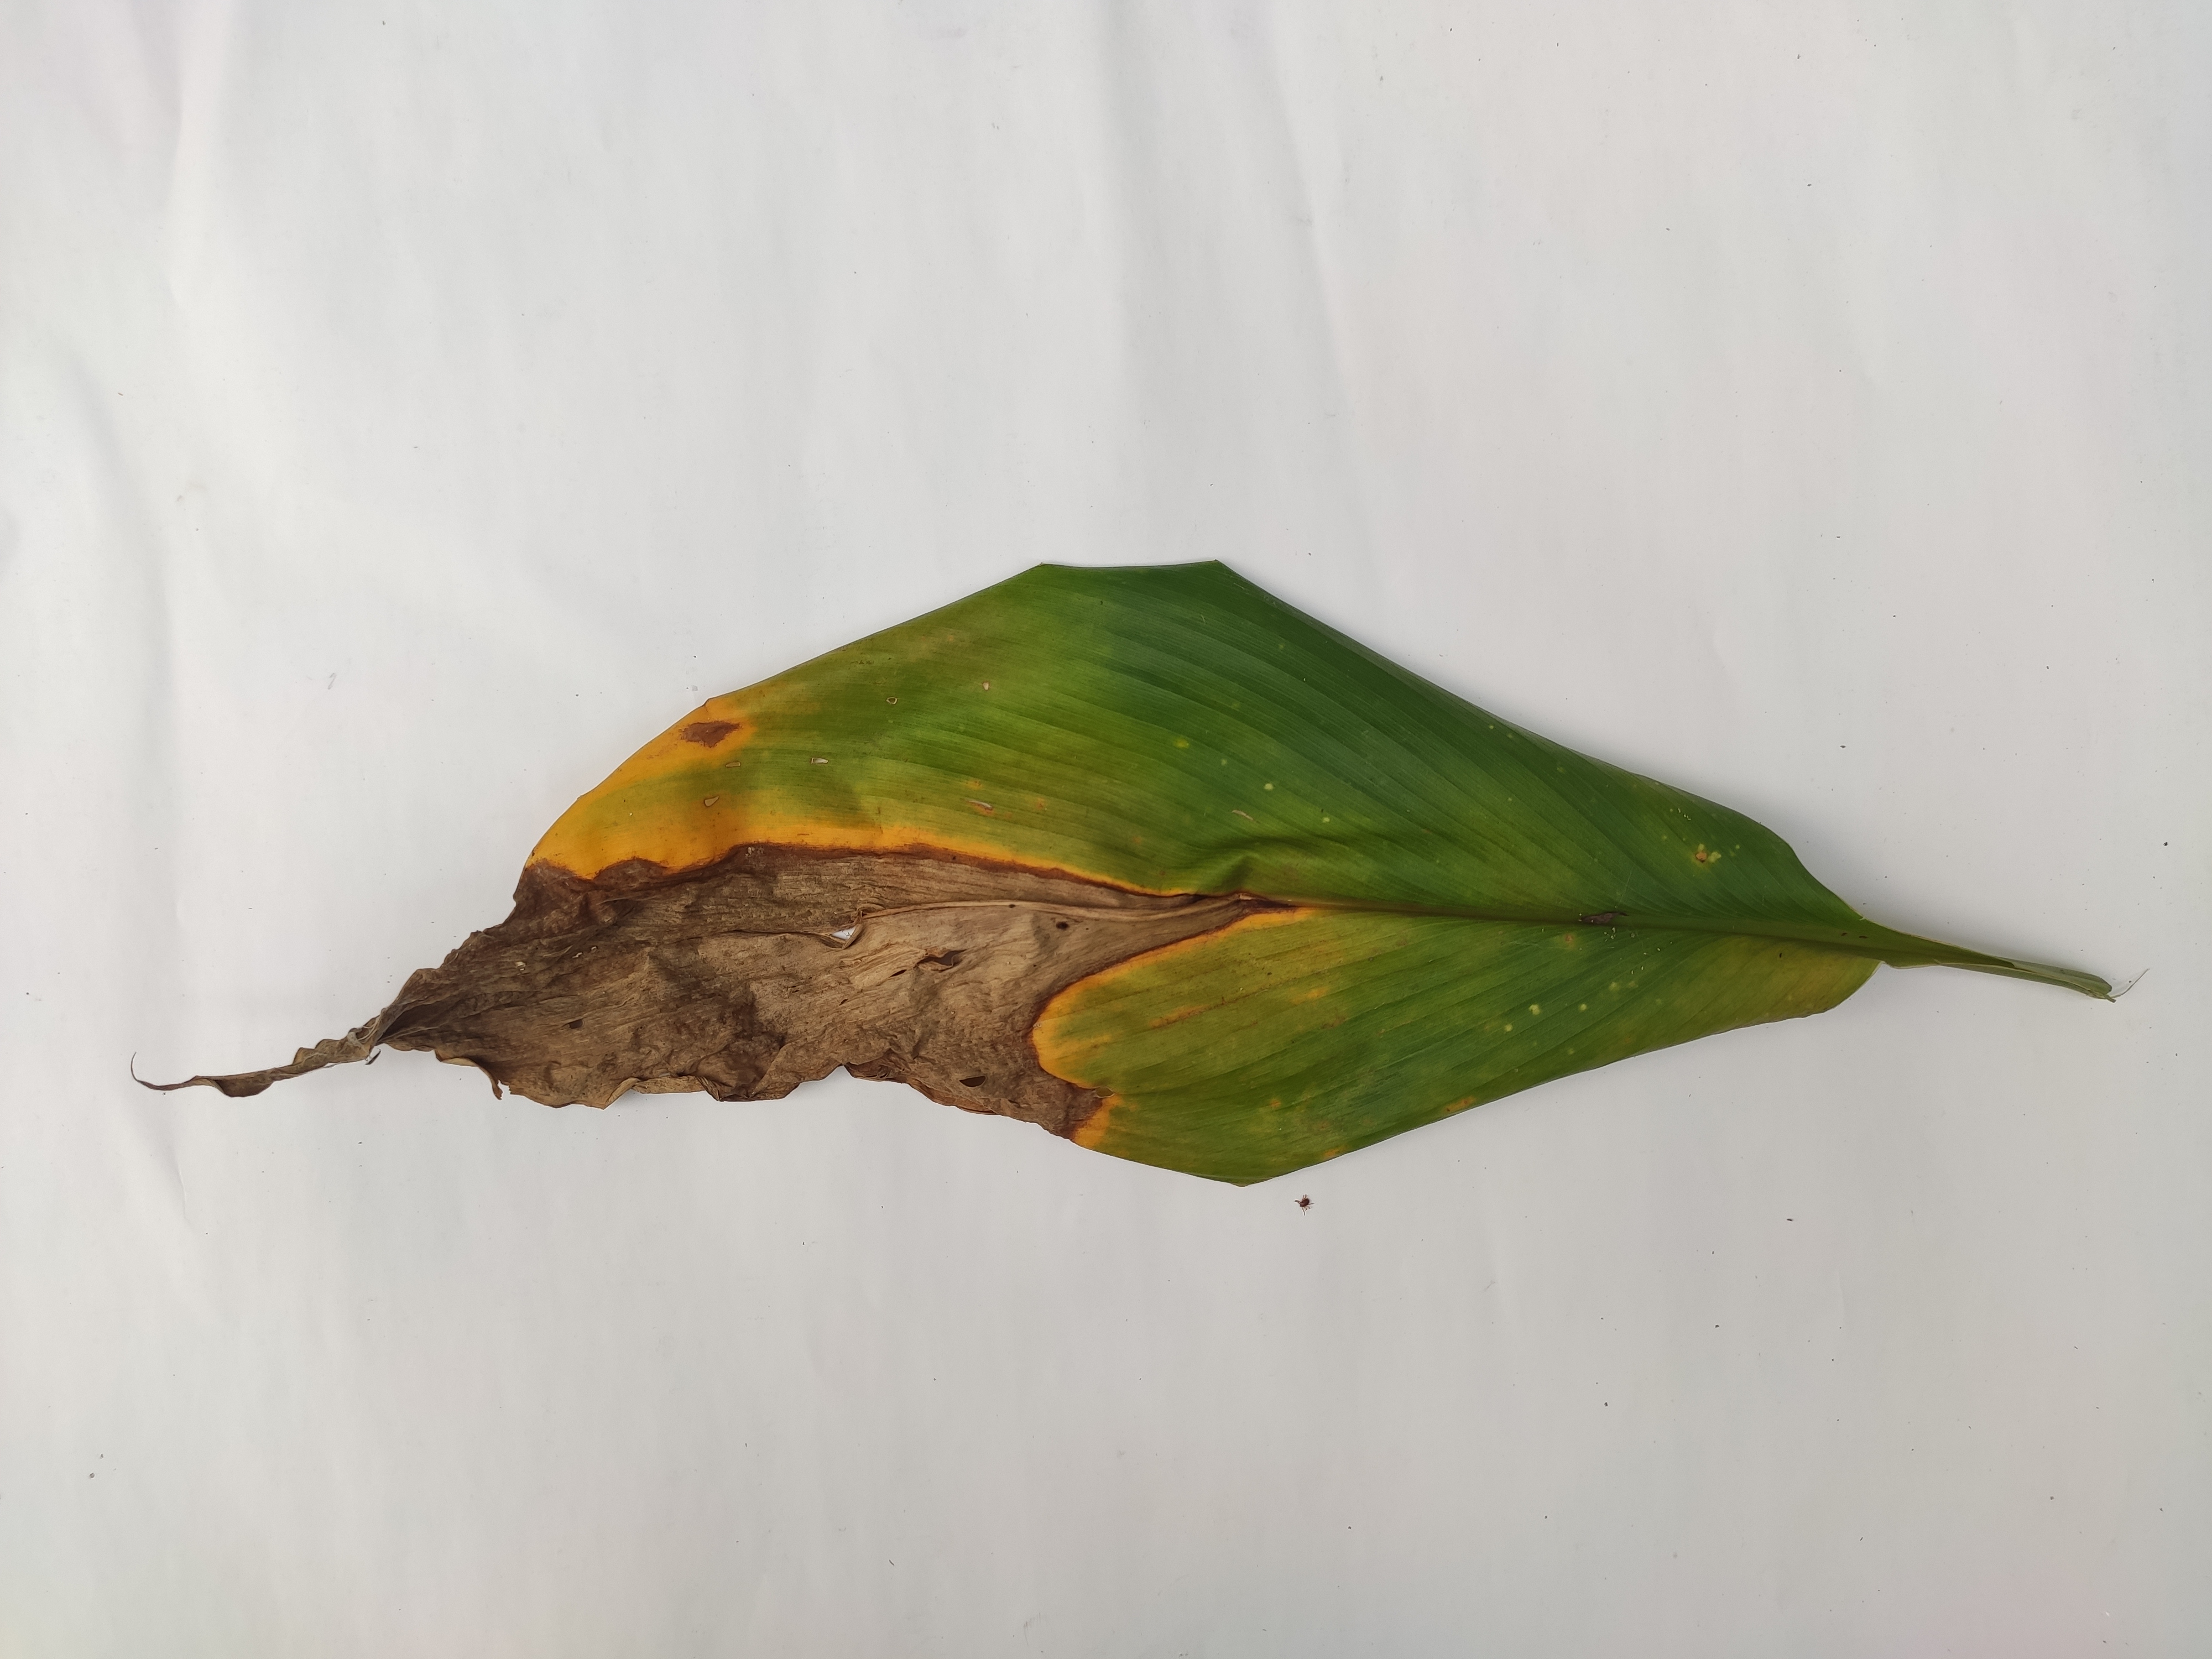
Label: Blotch